Steyer Opera House

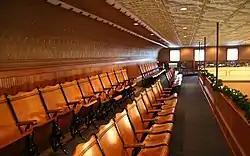
Steyer Opera House Balcony

Steyer Opera House is a historic building located in Decorah, Iowa, United States. The three-story, brick commercial block was designed by F.G. Brant of Dubuque. Its original owner and namesake was Joseph Steyer, who emigrated from Luxembourg in 1852 and settled in Decorah in 1865. The building was built in 1870 and an additional three bays were added to the east side in 1875. The first floor houses retail space, the second floor historically housed apartments, and the auditorium is on the third floor. The walls and ceiling are covered with tin that is pressed in a variety of decorative patterns. Doorways flank the proscenium. They are framed by paneled pilasters and capped with a broad architrave. The balcony that rings the main floor on three sides of the auditorium was part of the 1875 renovation of the building. It is now part of the neighboring Hotel Winneshiek. The building was individually listed on the National Register of Historic Places in 1980. In 2017 it was included as a contributing property in the Decorah Commercial Historic District.